Teeratep Winothai

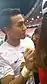

He studied at Brentwood School, a private school in Essex, UK. During this time he represented the Thai national team at schoolboy level as well as being on the books of London-based club Crystal Palace. His performances for his school helped them reach the final of the 2001 Independent Schools FA Cup, scoring 8 goals in 4 games along the way. He eventually moved to Everton for one year before returning to Thailand.